Dutch People's Union

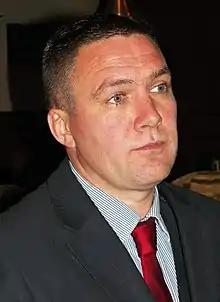
Constant Kusters in 2012

In 1974, Joop Glimmerveen, a former Labour Party member, joined the NVU and the party began agitating against the growing presence of migrant workers and Surinamese people in the Netherlands. With the backing of the party, Glimmerveen participated in the 1974 municipal council election in The Hague, using the slogan "The Hague must remain white and safe!" In the end, he was several hundred votes short of a seat. Later that year, Glimmerveen became chairman of the NVU.